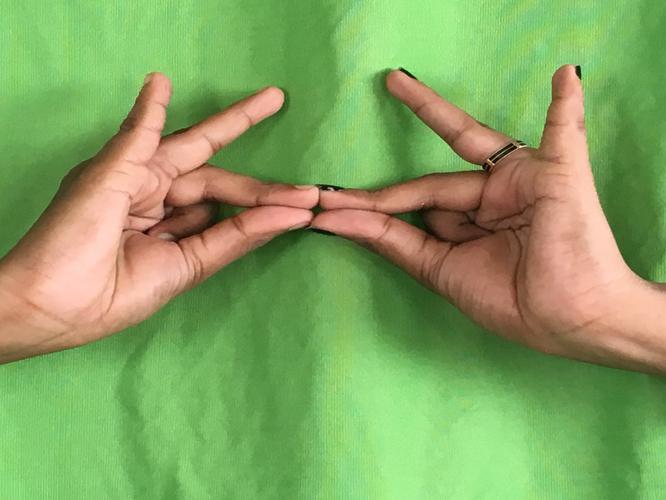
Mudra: Sakata
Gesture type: double_hand